Dryope (daughter of Dryops)

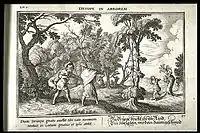

In Greek mythology, Dryope (derived from δρῦς "drys", "oak"; "dryope" "woodpecker") is the daughter of Dryops, king of Oeta ("oak-man") or of Eurytus (and hence half-sister to Iole). Dryope mothered Amphissus by Apollo.